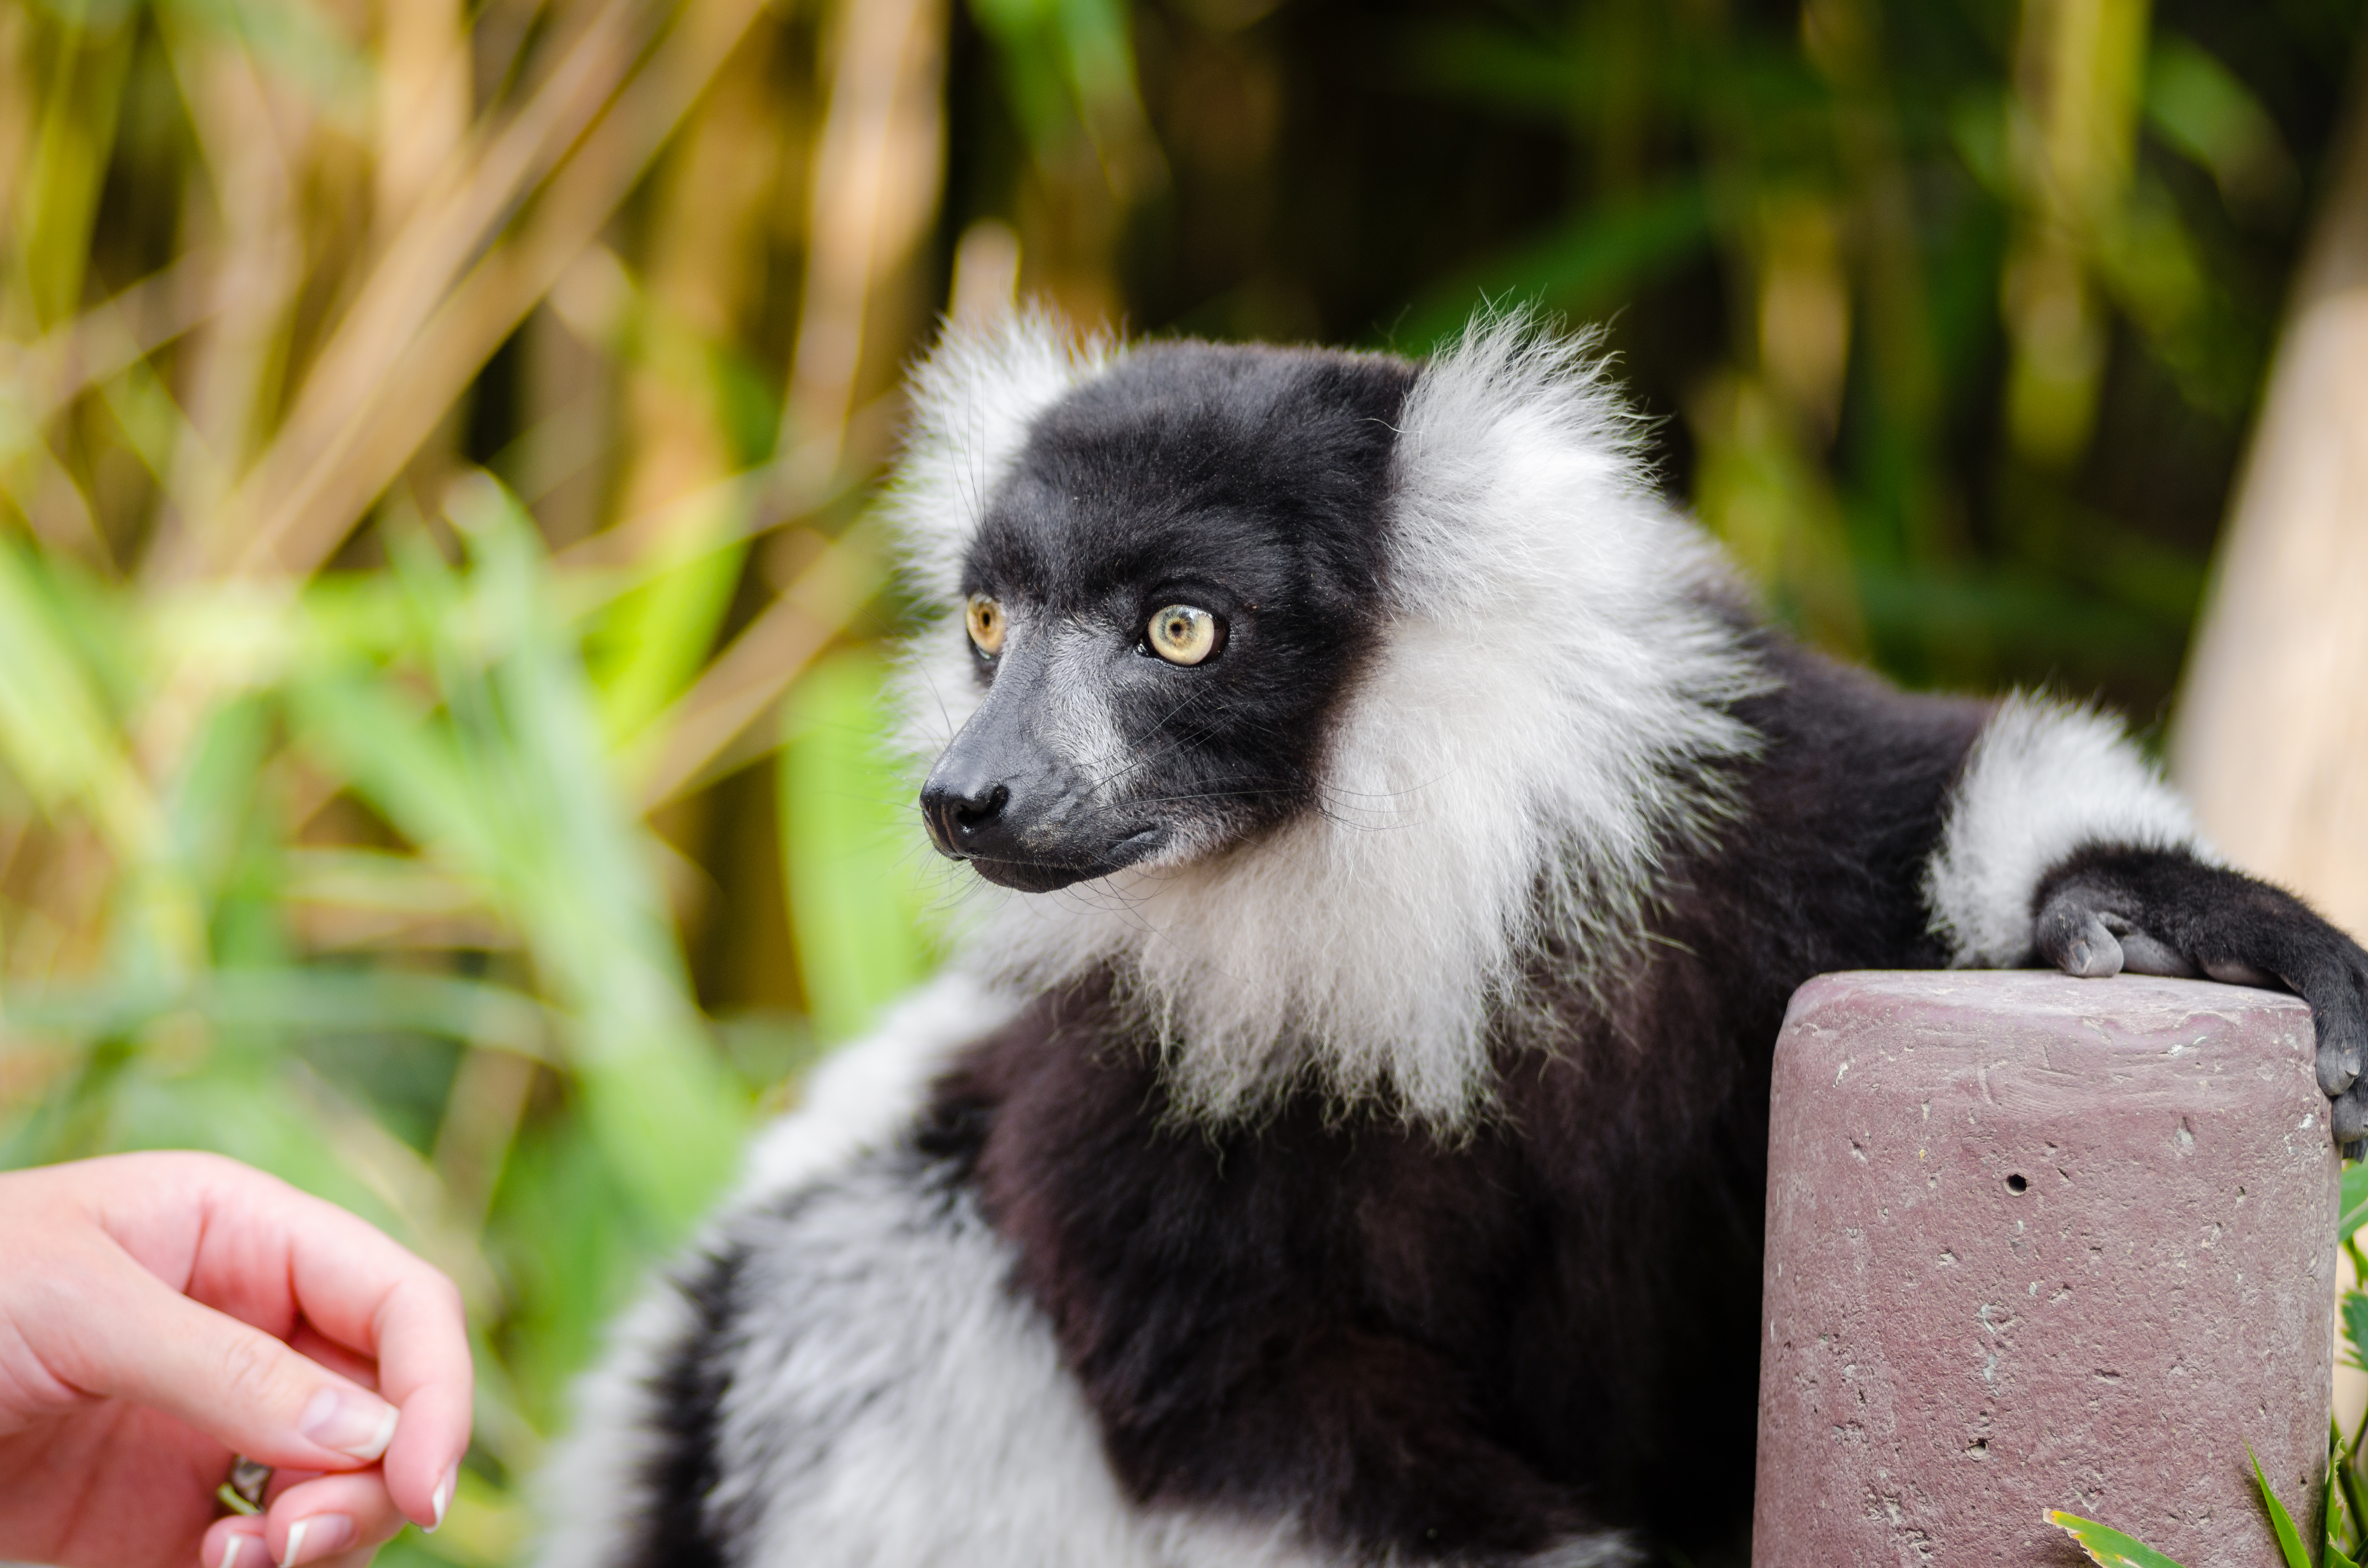
animal, wildlife, zoo, mammal, fauna, primate, madagascar, vertebrate, lemur, old world monkey, dog breed group, new world monkey